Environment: real
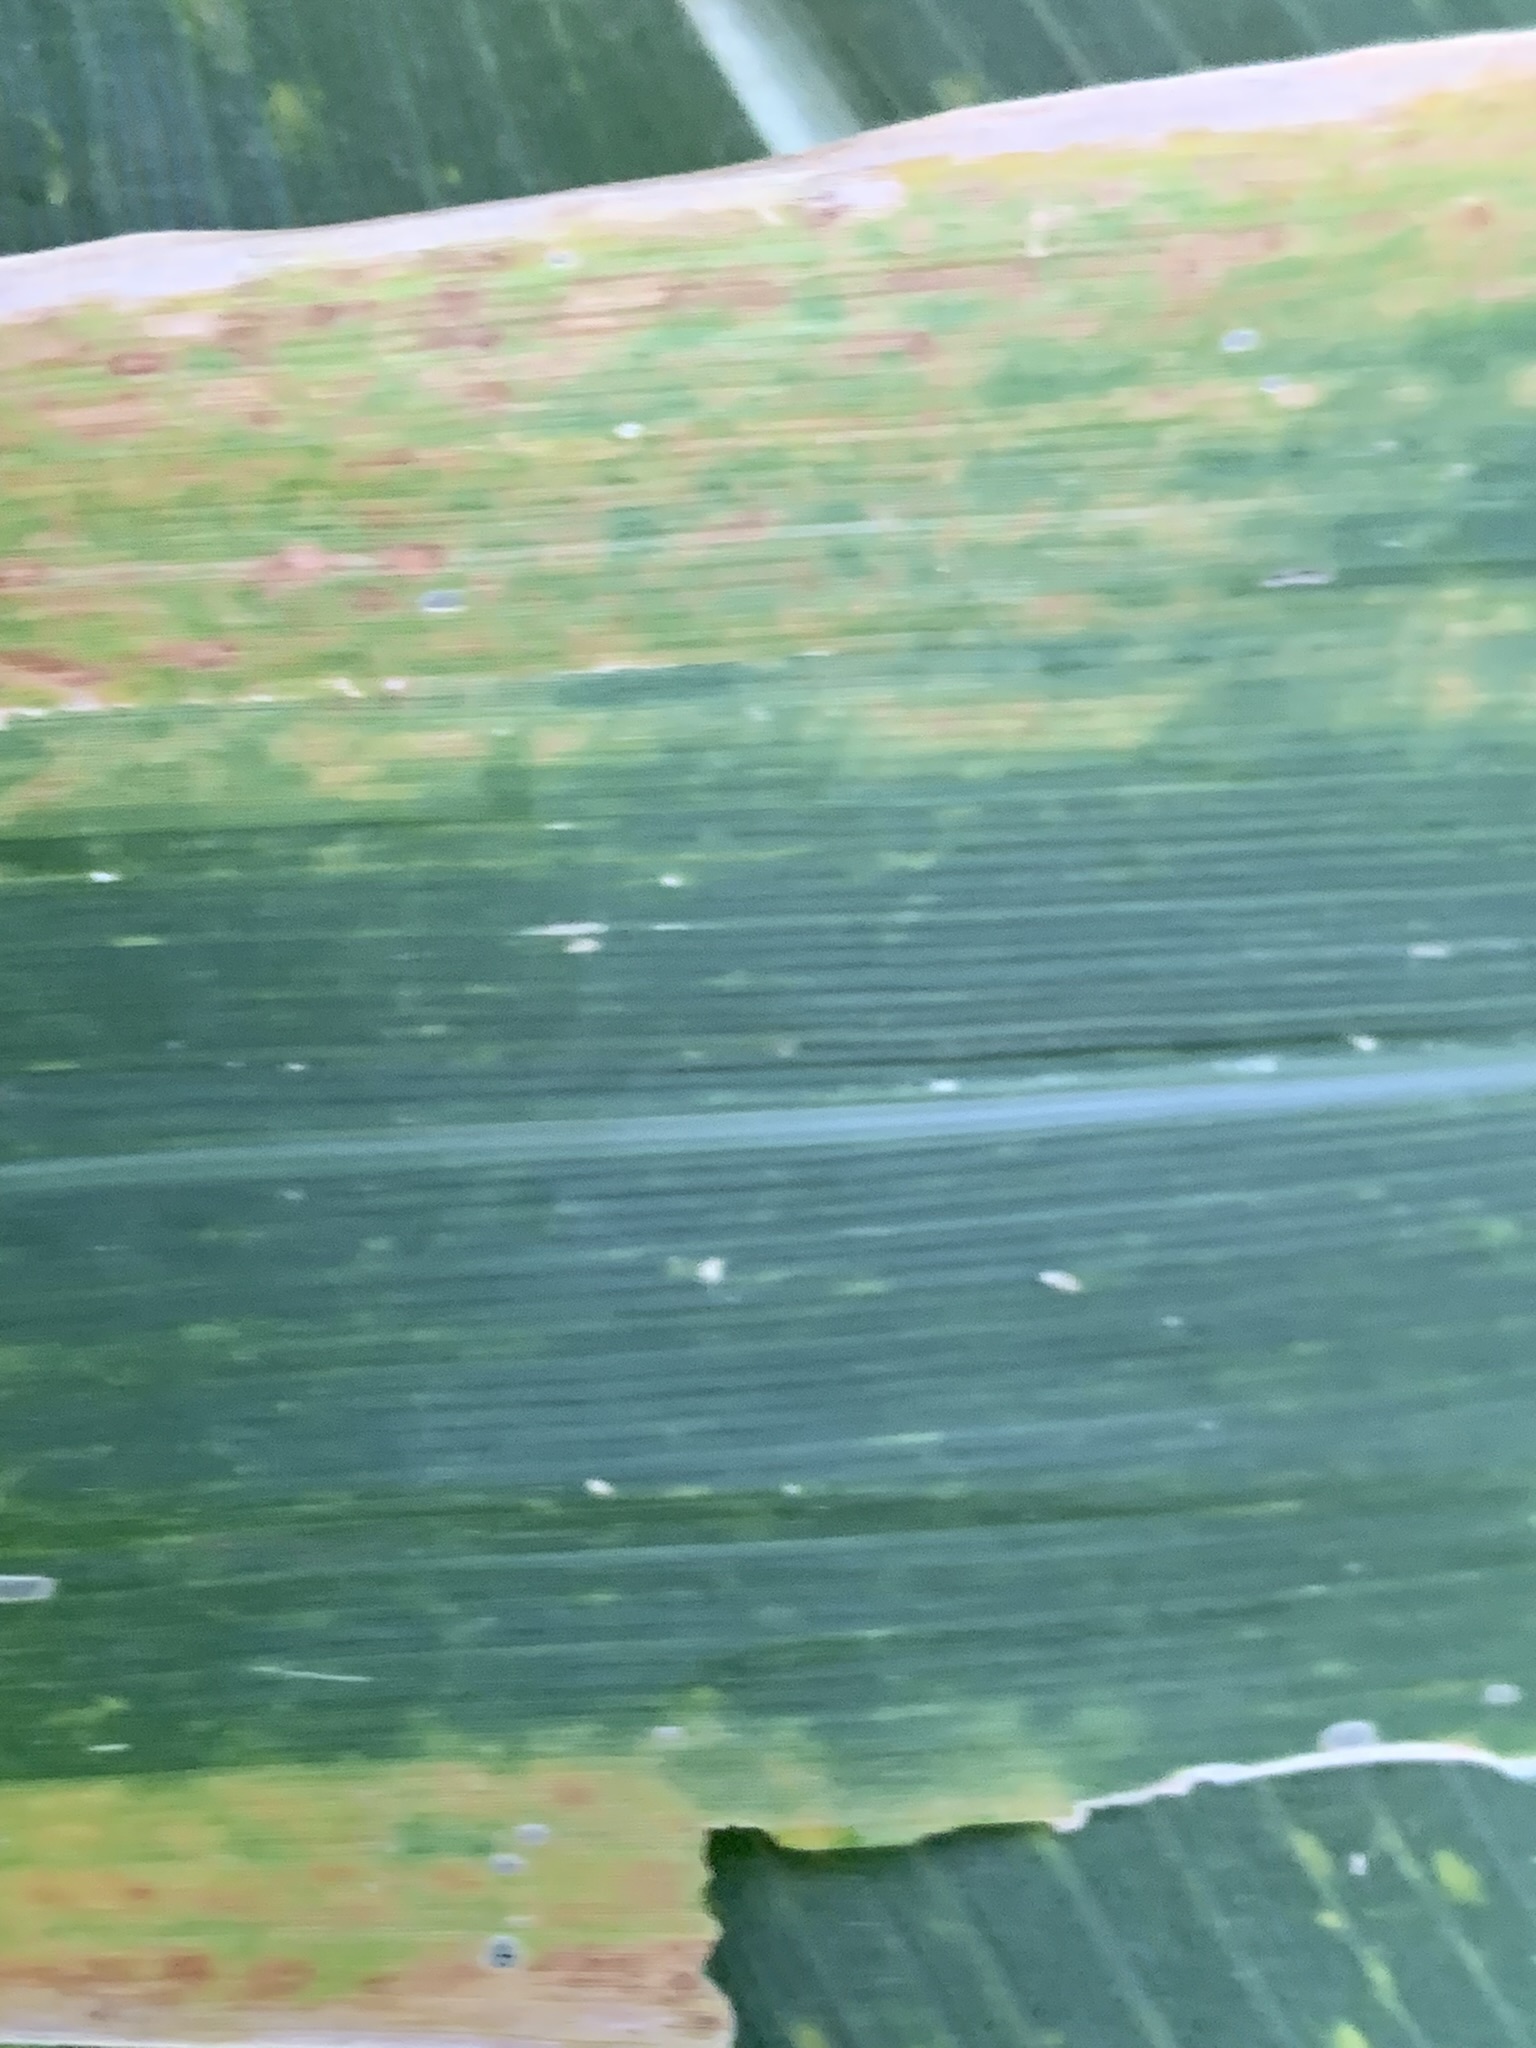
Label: lethal_necrosis